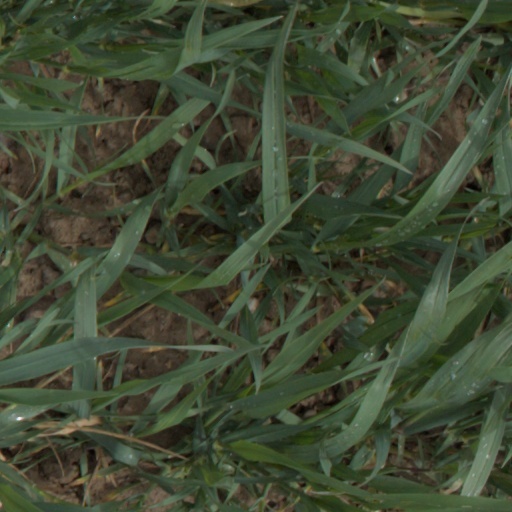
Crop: wheat